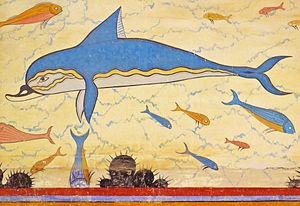
« Red sea urchin 'almost immortal' », BBC News, ‎ 24 novembre 2003